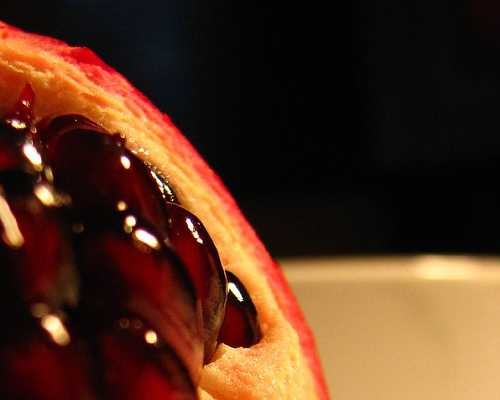
Label: Pomegranate